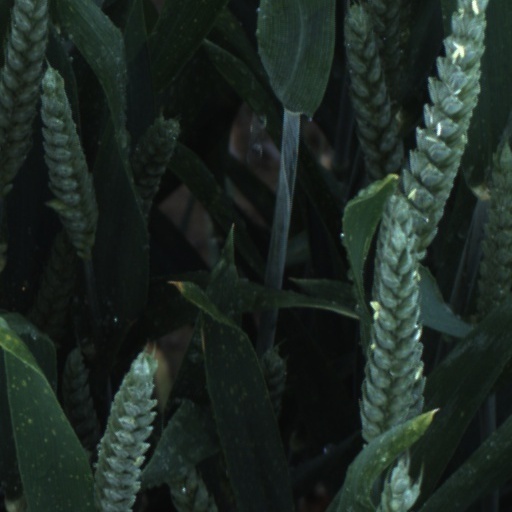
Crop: wheat